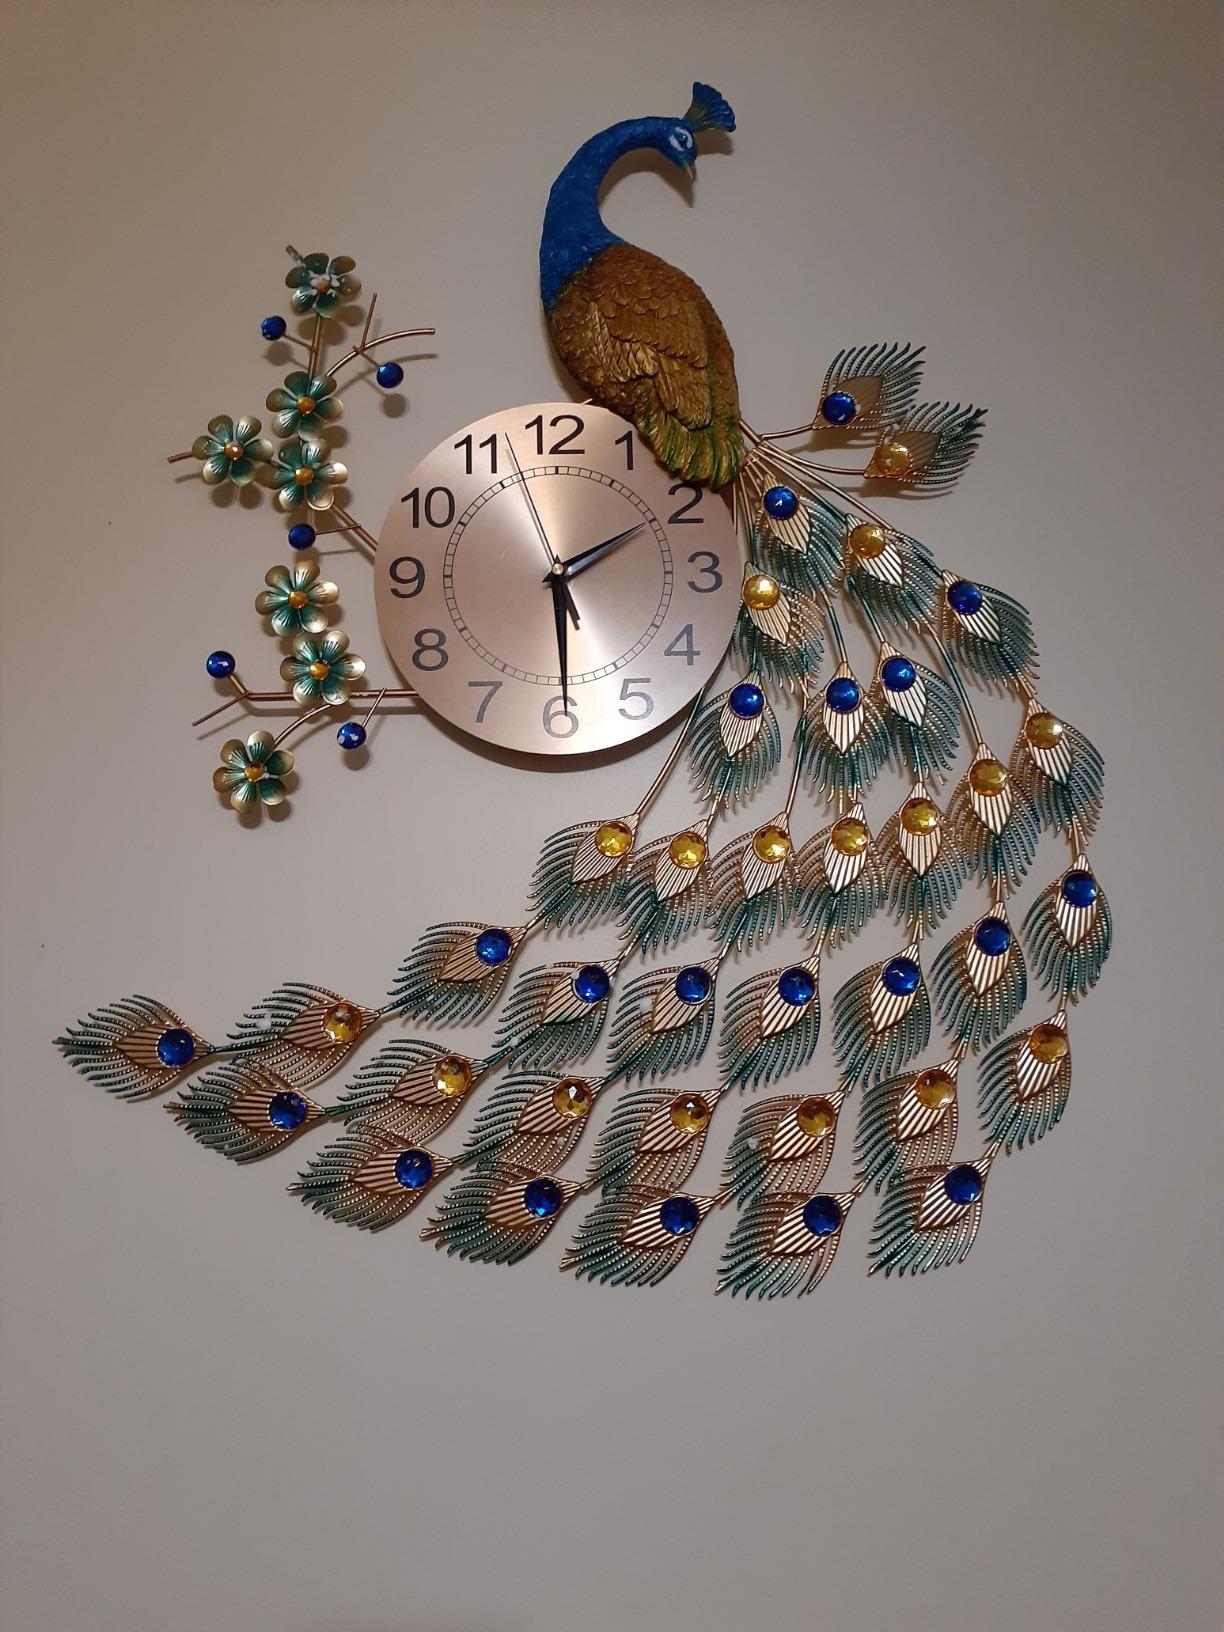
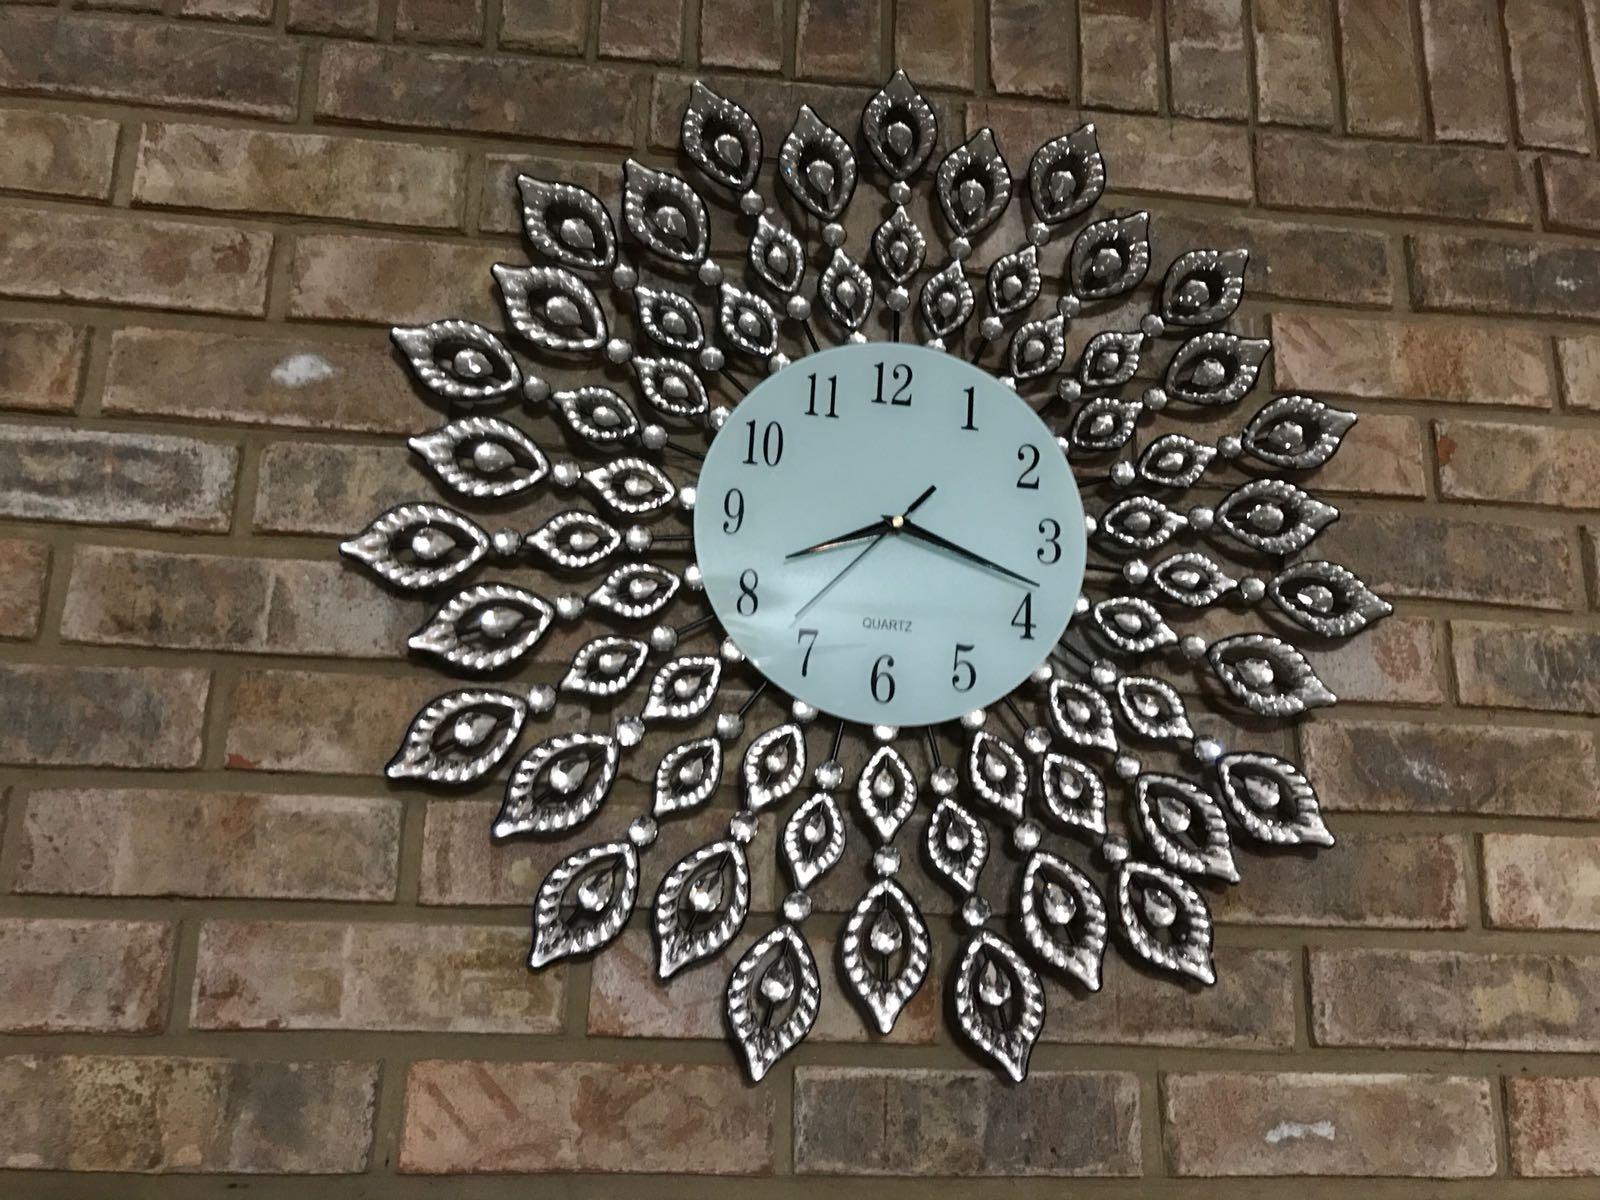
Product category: clock
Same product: no